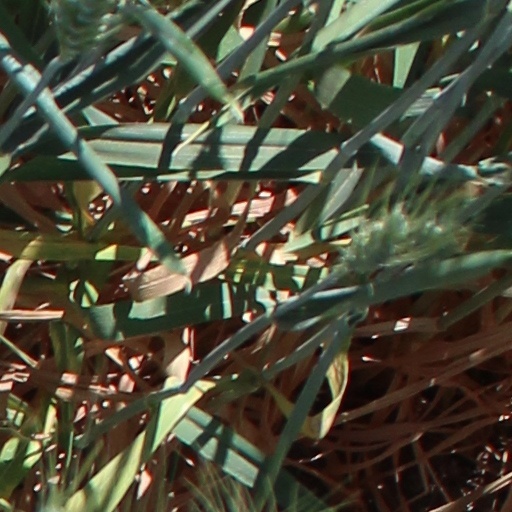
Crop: wheat